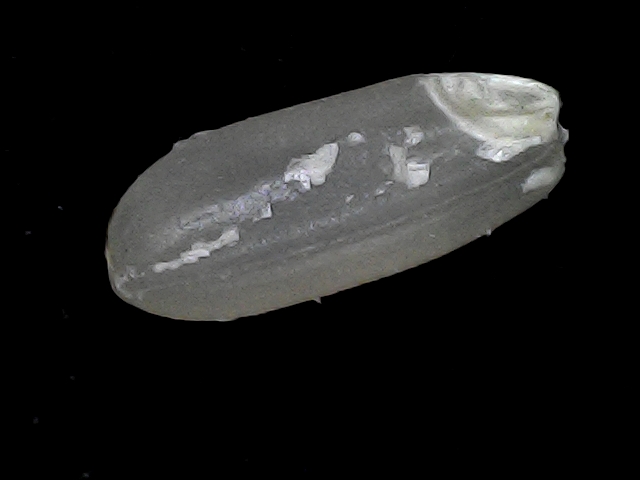
Rice variety: BR22